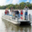
Label: ship